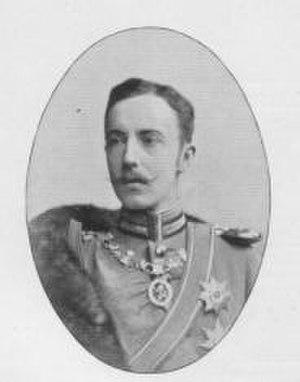
Frédéric-Charles de Hesse-Cassel, landgrave de Hesse-Cassel et chef de la maison électorale de Hesse en 1925, est né au château de Panker le 1ᵉʳ mai 1868 et décédé le 28 mai 1940 à Cassel. Général d'infanterie prussienne, il est pressenti pour devenir roi de Finlande lors de la tentative d'établissement du Royaume de Finlande en 1918 sous le nom de Charles Iᵉʳ.